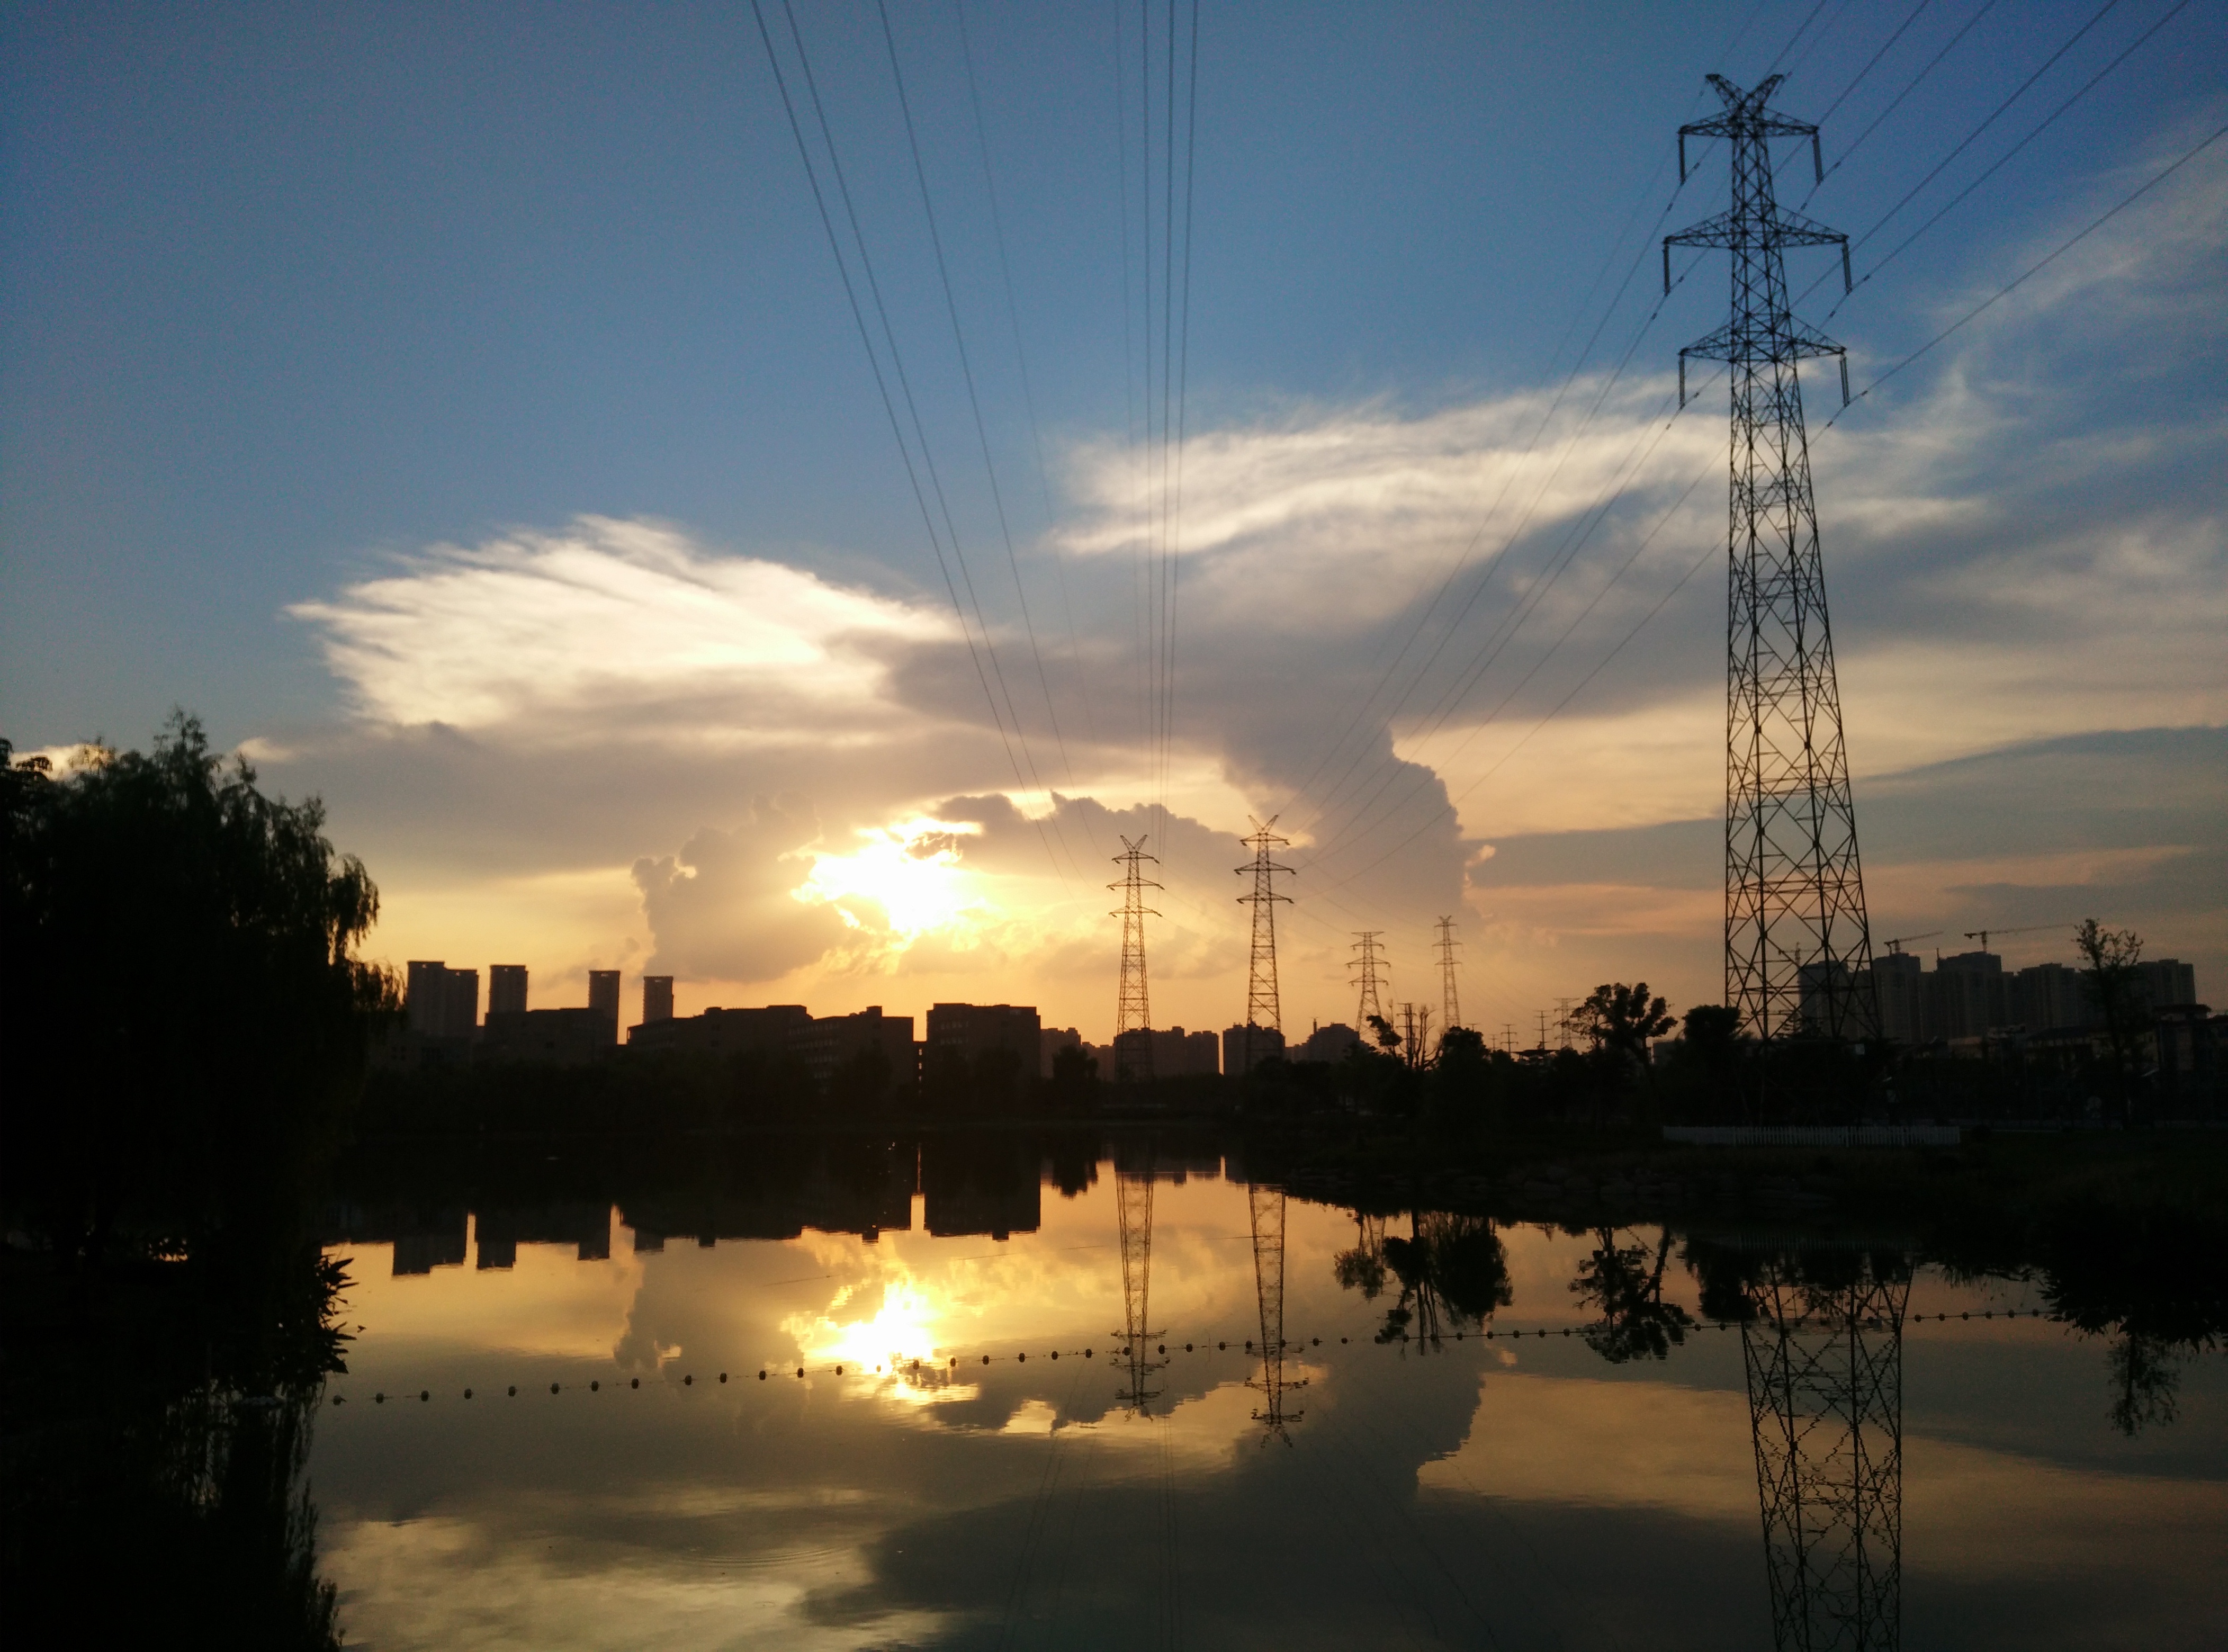
sea, cloud, sky, sun, sunrise, sunset, sunlight, morning, dawn, river, dusk, evening, reflection, lake view, afterglow, atmospheric phenomenon, zhijiang college of zhejiang university of technology